Cesare Fiorio

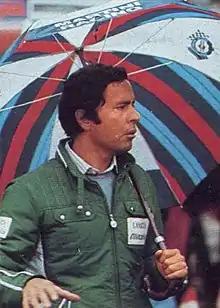
Cesare Fiorio in 1975 as team manager of Lancia-Alitalia racing team

Cesare Fiorio (born 26 May 1939) is a former Formula One sporting director for Ferrari, Ligier and Minardi, and former team manager of Lancia's factory World Rally Championship team. He is currently employed as a TV commentator. His son Alessandro "Alex" Fiorio became a professional rally driver.